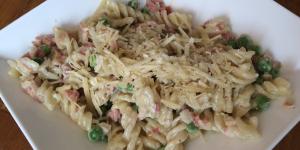
pasta con guisantes y bacon